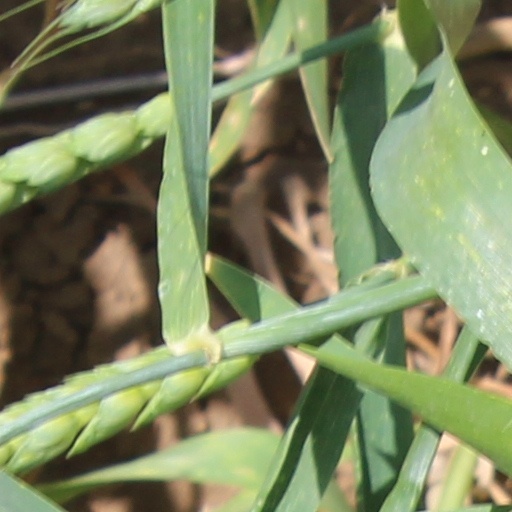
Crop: wheat